Tocharians

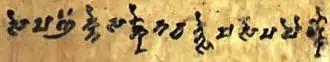
The Tocharian script is very similar to the Indian Brahmi script from the Kushan period, with only slight variations in calligraphy. Tocharian language inscription: "Se pañäkte saṅketavattse ṣarsa papaiykau" "This Buddha was painted by the hand of Sanketava", on a painting carbon dated to 245-340 AD.

The Tocharian languages are known from around 7600 documents dating from about 400 to 1200 AD, found at 30 sites in the northeast Tarim area. The manuscripts are written in two distinct, but closely related, Indo-European languages, conventionally known as Tocharian A and Tocharian B. According to glotto-chronological data, Tocharian languages are closest to Western Indo-European languages such as proto-Germanic or proto-Italian, and being devoid of satemization predate the evolution of eastern Indo-European languages.